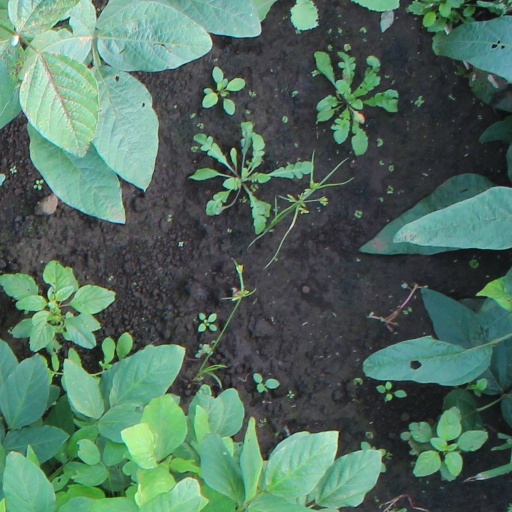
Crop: soybean